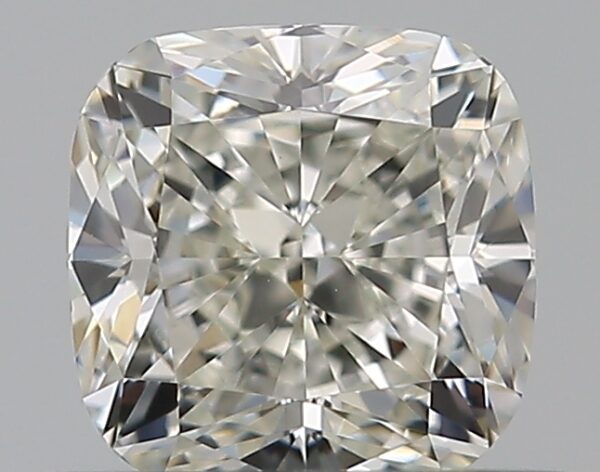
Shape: cushion
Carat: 0.53
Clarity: VS1
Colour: J
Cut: EX
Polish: EX
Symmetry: VG
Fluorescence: F
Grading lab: GIA
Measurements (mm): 4.47 x 4.45 x 3.07